2020 Formula One World Championship

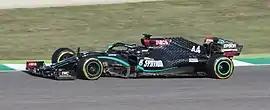

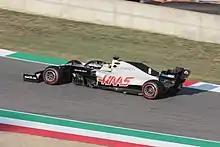

Formula One returned to the Autodromo Enzo e Dino Ferrari for the 27th time, the first since 2006 with the Emilia Romagna Grand Prix, where Lewis Hamilton won from Valtteri Bottas and Daniel Ricciardo who picked up his second podium of the season. Max Verstappen had a puncture from second, putting him out of the race. Mercedes won their seventh consecutive Constructor World Championship.